Tharkappu

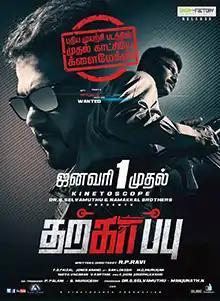
Poster

Tharkappu is a 2016 Tamil language action thriller film directed by R.P. Ravi and produced by S. Selvamuthu and Manjunath. The film stars Shakthi Vasudevan and Samuthirakani. The film's original soundtrack has been composed by F. S. Faizal, while the film was released on 1 January 2016.